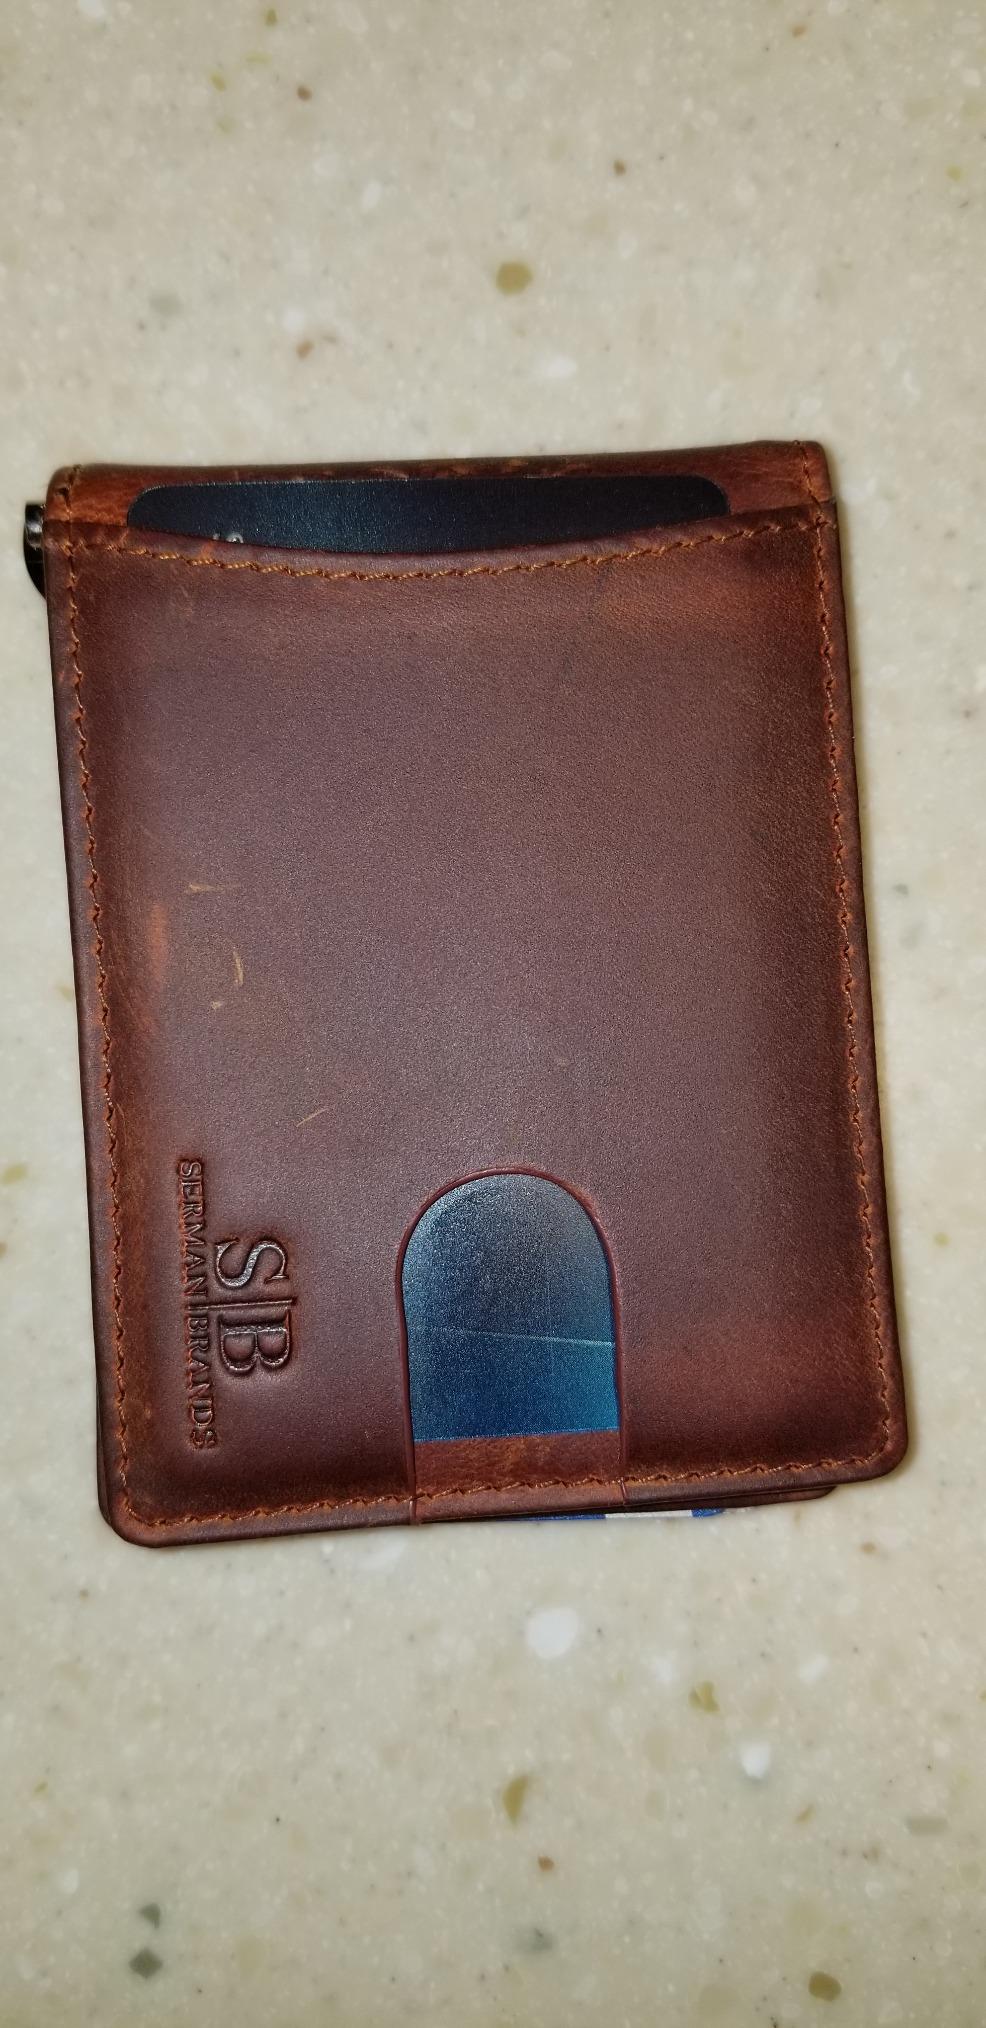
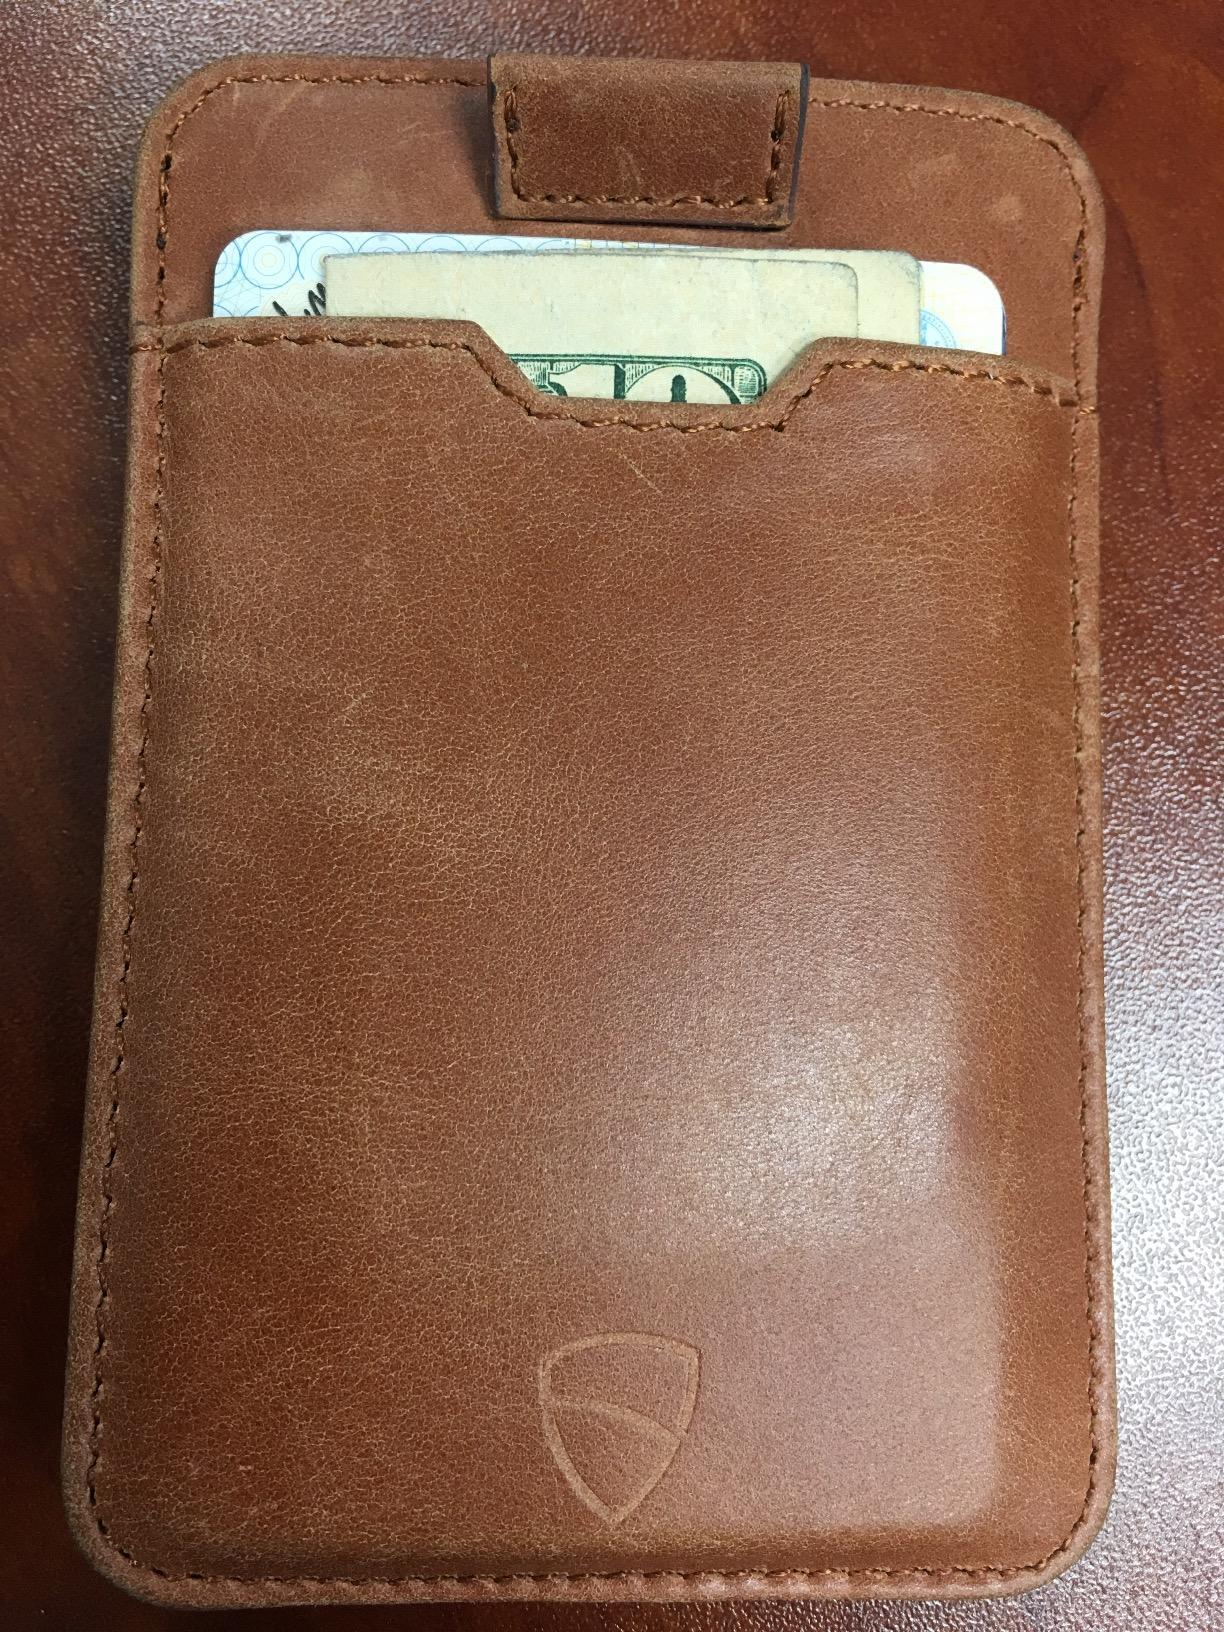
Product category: accessories_wallet
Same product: no